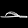
Label: Sandal